Bang Bang!

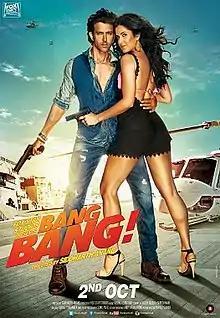
Theatrical release poster

Bang Bang! is a 2014 Indian Hindi-language action comedy film directed by Siddharth Anand and produced by Fox Star Studios. An official remake of the 2010 American film "Knight and Day", it marks Anand's running foray into the action genre, and stars Hrithik Roshan and Katrina Kaif, alongside Javed Jaffrey, Danny Denzongpa, Kanwaljit Singh, Deepti Naval, Vikram Gokhale and Pavan Malhotra. The soundtrack and background score were handled by Vishal–Shekhar and Salim–Sulaiman respectively, marking the latter's final collaboration with Anand, while the cinematography and editing were handled by Sunil Patel and Akiv Ali respectively. In the film, a mysterious thief encounters an unassuming bank receptionist, which sets off a chain of events resulting in a series of escapades.